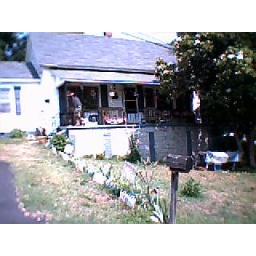
Our house on Langley street in Pelzer